Tyler, the Creator

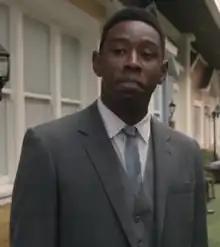
Tyler as Cornell on the Showtime comedy-drama series "Kidding", 2020

On April 9, 2015, Tyler released the music video for the song "Fucking Young" to Odd Future's official YouTube channel. The video also included a short snippet of another song, "Deathcamp". Tyler announced on the same day that the songs will be featured on his upcoming album "Cherry Bomb", set for release on April 13, 2015. Tyler announced via his Twitter account that the album would feature Charlie Wilson, Chaz Bundick and Black Lips member Cole Alexander. Two days later, Tyler performed the songs "Fucking Young" and "Deathcamp" for the first time at Coachella. During the set, Tyler notably criticized VIP members in the audience, of which many were celebrities, for their lack of enthusiasm.